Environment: lab
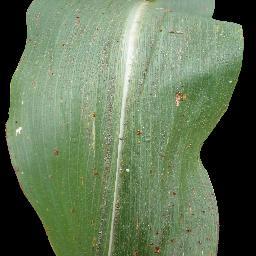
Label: common_rust